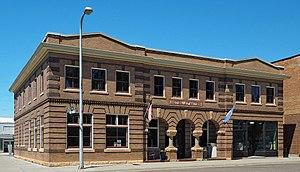
La ville d’Atwater est située dans le comté de Kandiyohi, dans l’État du Minnesota, aux États-Unis. Sa population s’élevait à 1 133 habitants lors du recensement de 2010, estimée à 1 113 habitants en 2018.